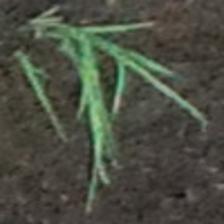
Label: single